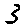
Label: 3